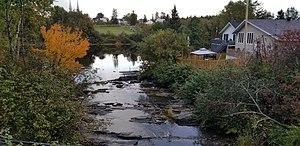
Vue de l'embouchure de la rivière Pierre-Paul à Saint-Adelphe à partir du pont de la route 352, le 29 septembre 2018. À l'arrière plan: vue du village et de l'église.
La rivière Pierre-Paul coule dans la municipalité régionale de comté de Mékinac, dans la région administrative de la Mauricie, dans la province de Québec, Canada, en traversant trois municipalités de la Batiscanie : Saint-Tite, Sainte-Thècle et Saint-Adelphe.